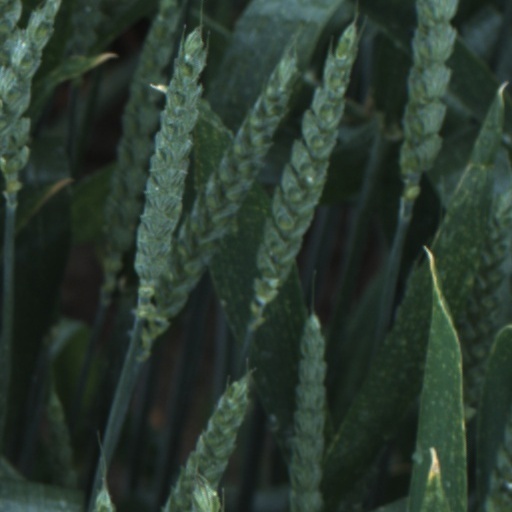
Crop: wheat